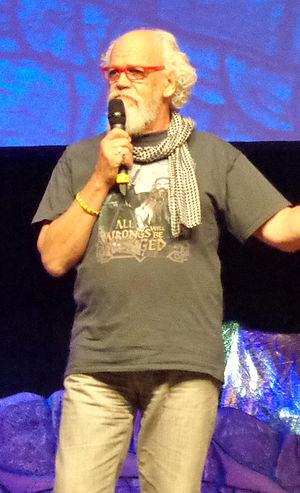
John Callen, né le 4 novembre 1946, est un acteur britannique.